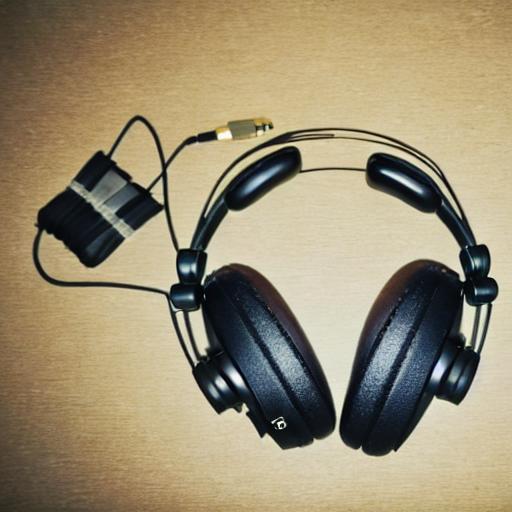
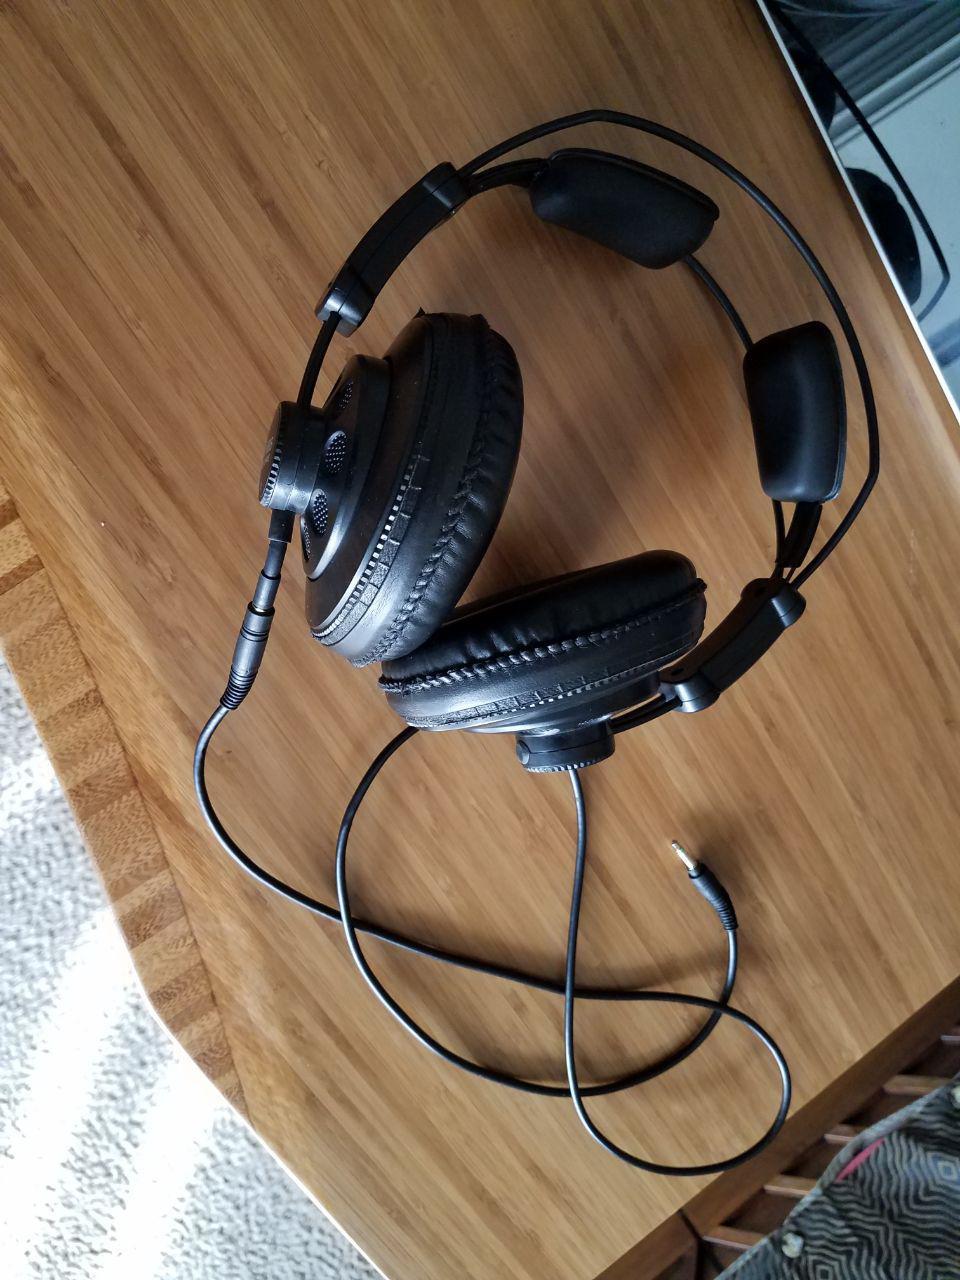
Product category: headphones
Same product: no